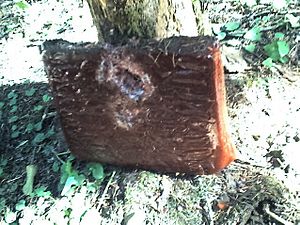
Pykrete
Et stykke pykrete.
Pykrete er et frossent kompositmateriale, der oprindeligt blev fremstillet af ca. 14 % savsmuld eller anden form for pulp og ca. 86 % is. Pykrete har en række usædvanlige egenskaber, bl.a. at det smelter meget langsomt som følge af materialets lave varmeledningsevne samt voldsomt forbedret styrke og sejhed i forhold til is. Disse fysiske egenskaber gør materialet sammenligneligt med beton, så længe det holdes frossent. Under Anden verdenskrig foreslog Geoffrey Pyke materialet som kandidat til bygning af et enormt hangarskib til den britiske royale flåde.